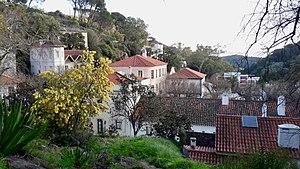
Caldas de Monchique est un village à 6 km au sud de Monchique en Algarve, sud du Portugal. Il a été très renommé pour ses eaux thermales, réputées thérapeutiques depuis les temps romains. En été on y trouve une agréable fraîcheur sous les arbres de sa petite place centrale entourée de quelques restaurants et hôtels.